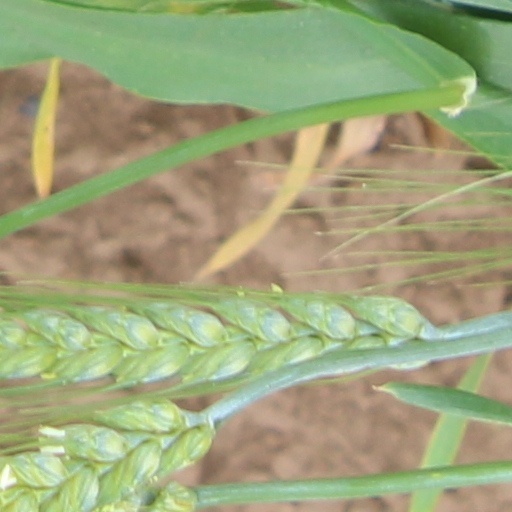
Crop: wheat